Alchon Huns

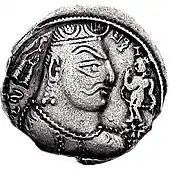
Coinage of Khingila with Hindu goddess Lakshmi.

The four Alchon kings Khingila, Toramana, Javukha, and Mehama are mentioned as donors to a Buddhist stupa in the Talagan copper scroll inscription dated to 492 or 493 CE, that is, at a time before the Hunnic wars in India started. This corresponds to a time when the Alchons had recently taken control of Taxila (around 460 CE), at the center of the Buddhist regions of northwestern India. Numerous Alchon coins were found in the dedication compartment of the "Tope Kalān" stupa in Hadda.